Pawnee (film)

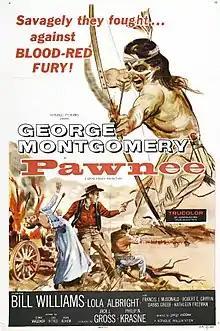
Theatrical release poster

Pawnee is a 1957 American Western film directed by George Waggner and written by George Waggner, Louis Vittes and Endre Bohem. The Trucolor film stars George Montgomery, Bill Williams, Lola Albright, Francis McDonald, Robert Griffin and Dabbs Greer. The film, using footage from "Buffalo Bill" (1944) was released on September 7, 1957, by Republic Pictures.